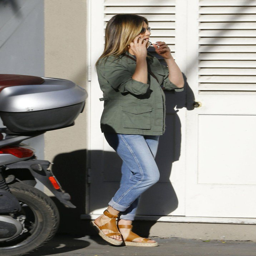
actor already wearing garment of the summer